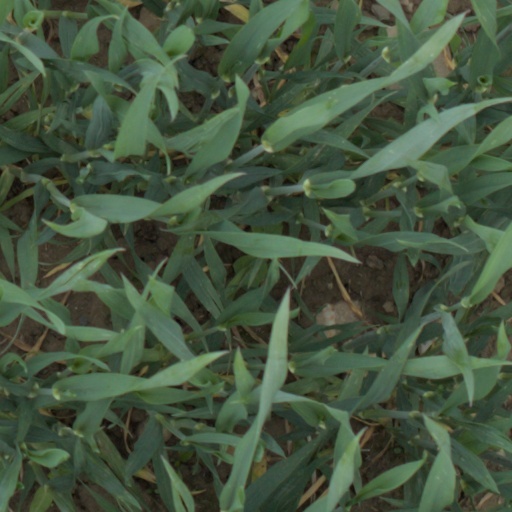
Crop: wheat